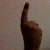
The image shows a hand gesture representing the number 1 in Indian Sign Language.